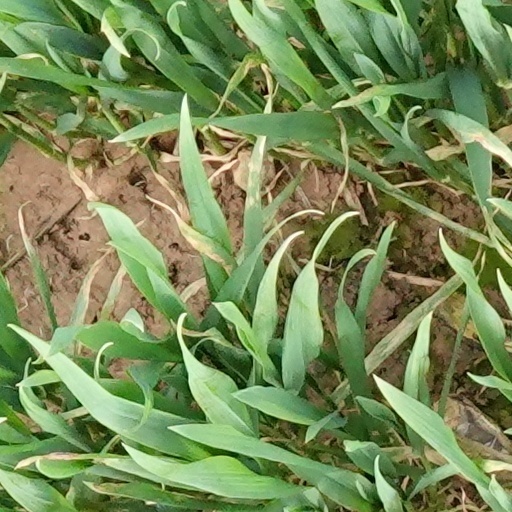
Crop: wheat